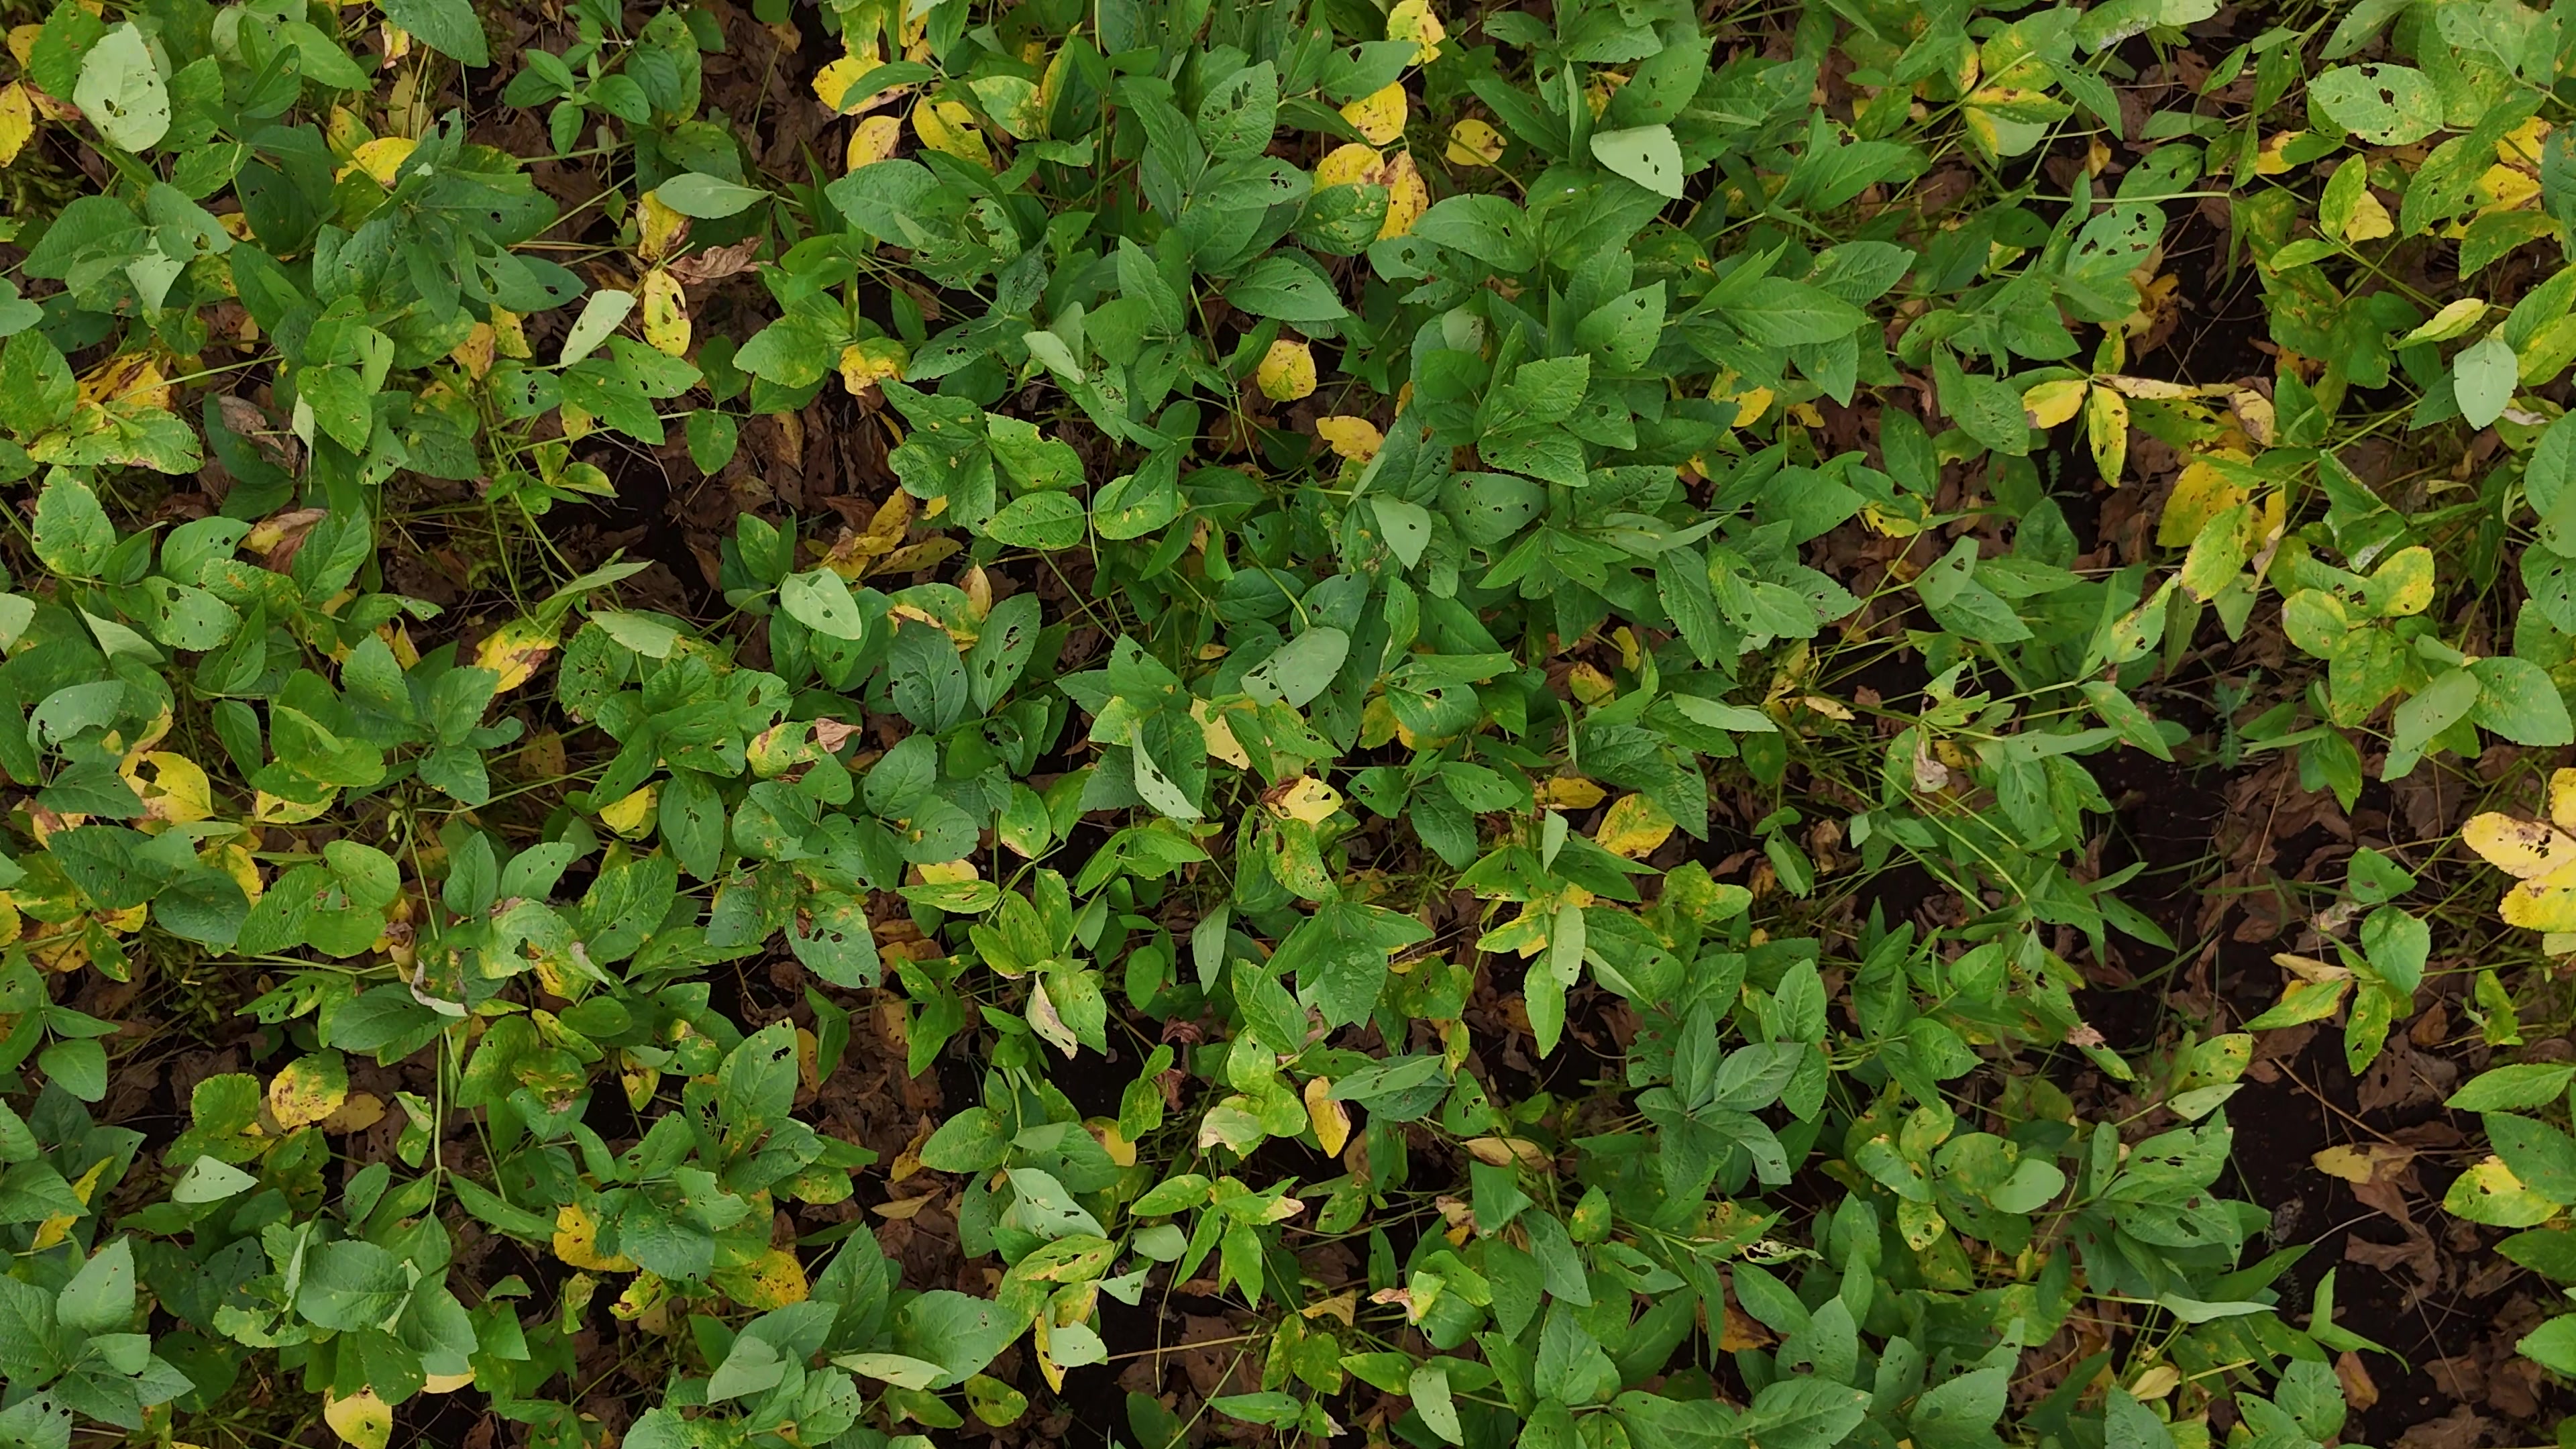
Label: Rust